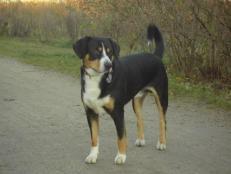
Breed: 221-n000055-EntleBucher